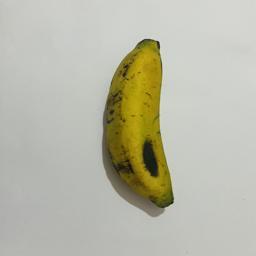
Banana variety: Bangla Kola